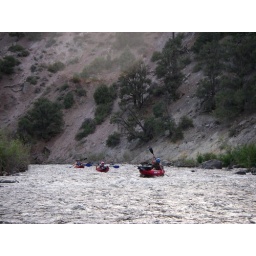
The sun is behind the canyon wall in several places. It feels a little bit chilly here.